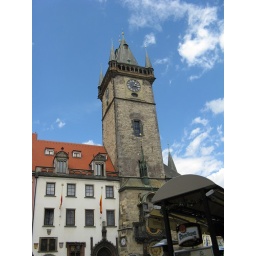
the clock tower in Old Town Square